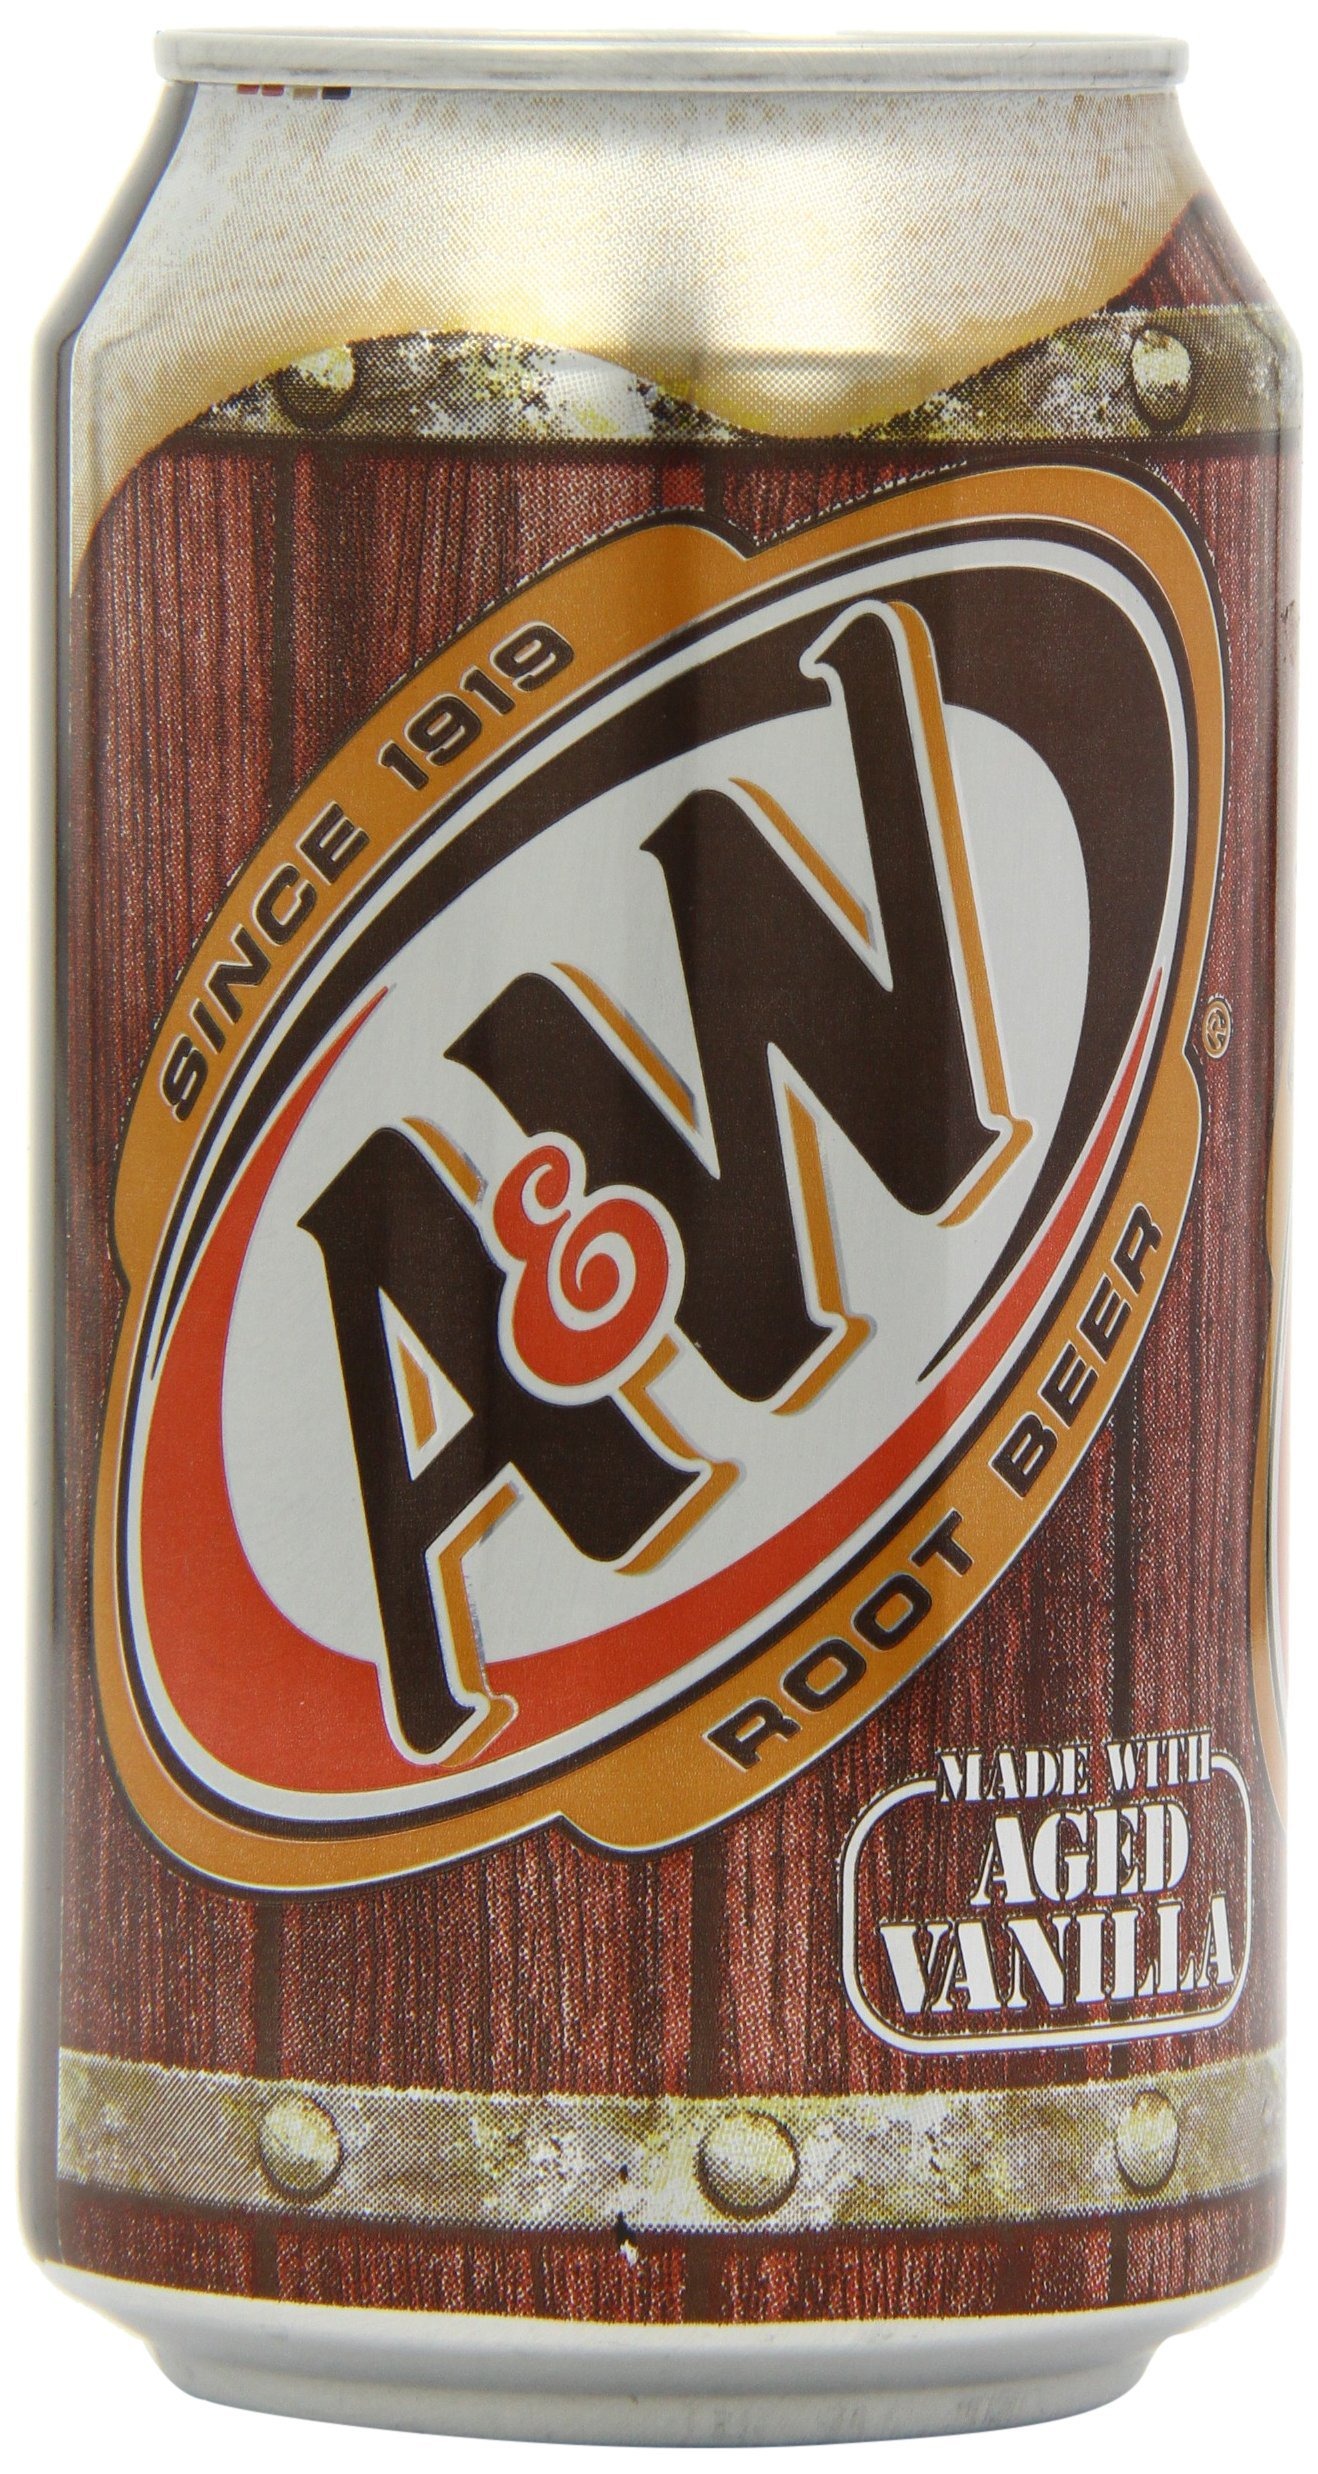
Item Name: A & W Root Beer Cool, 12 Ounce, 12 Pack
Value: 144.0
Unit: Ounce

Price: 8.39